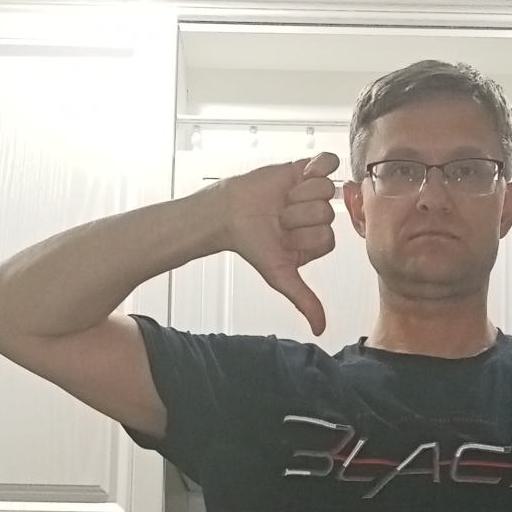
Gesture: dislike